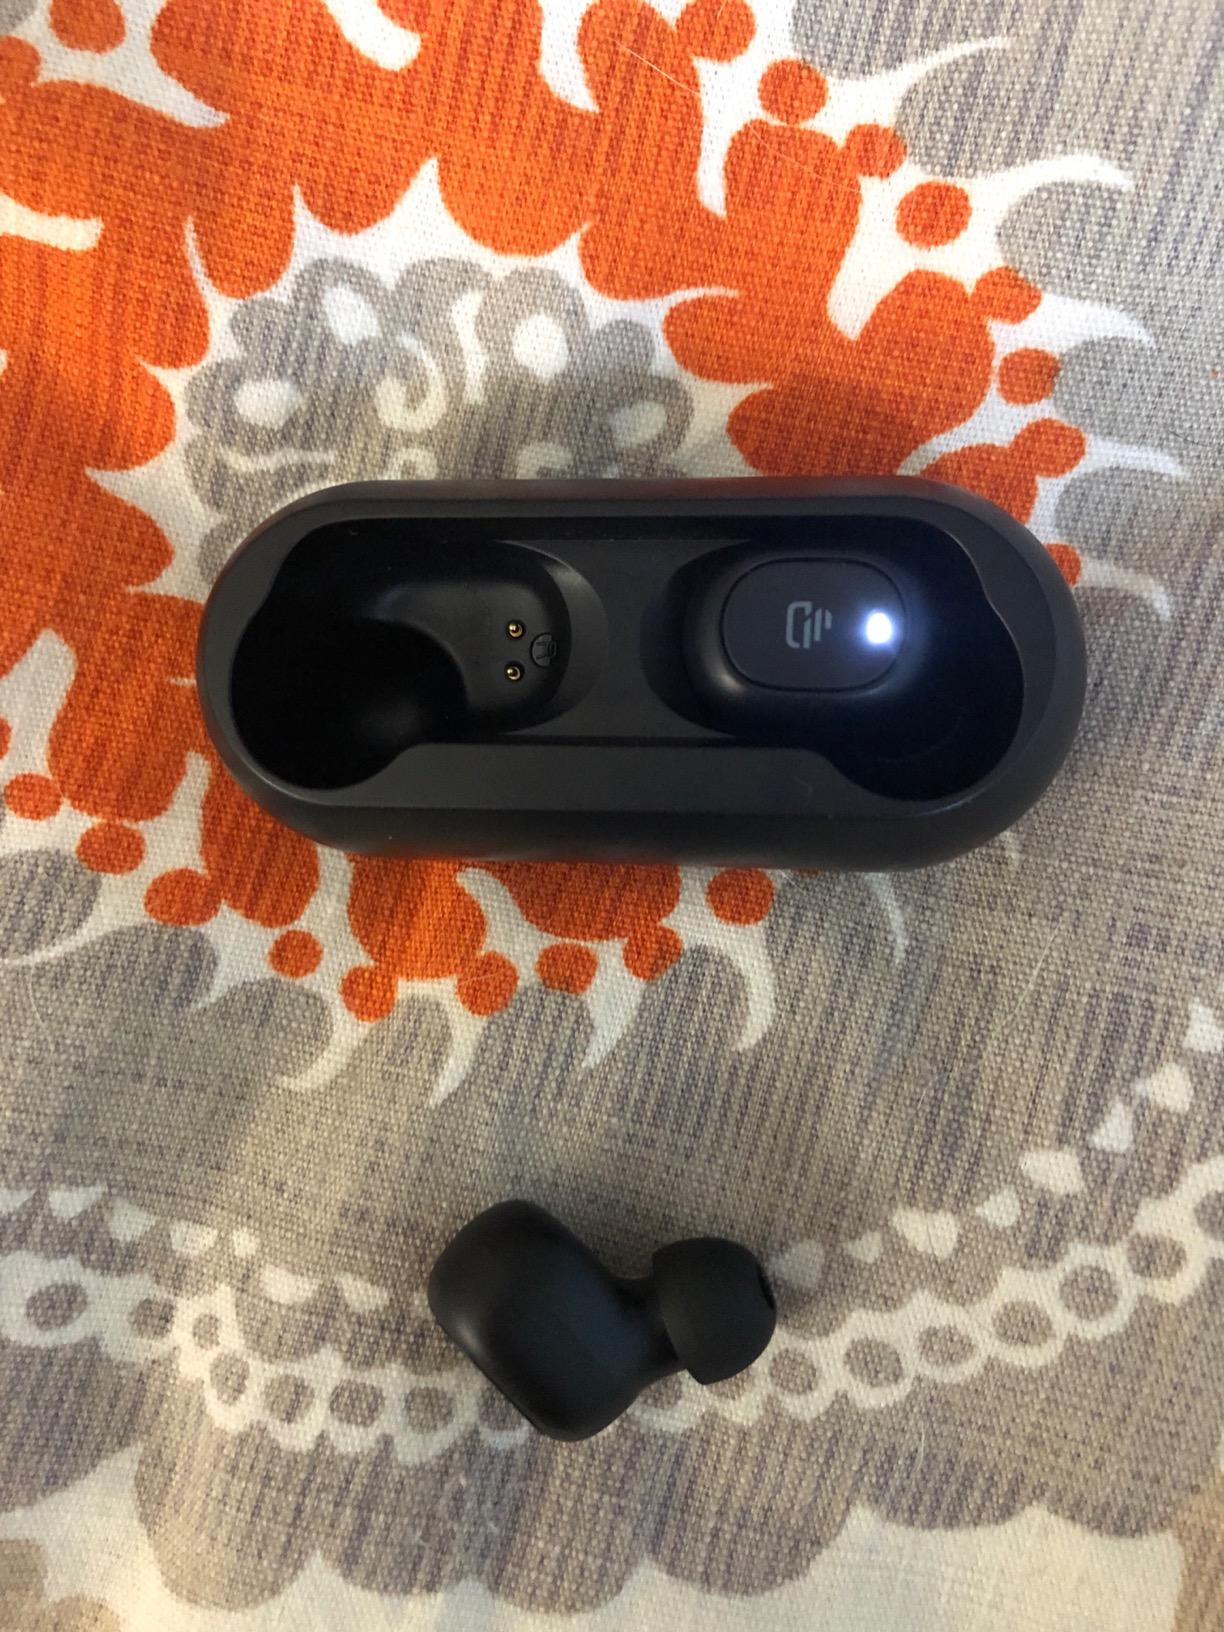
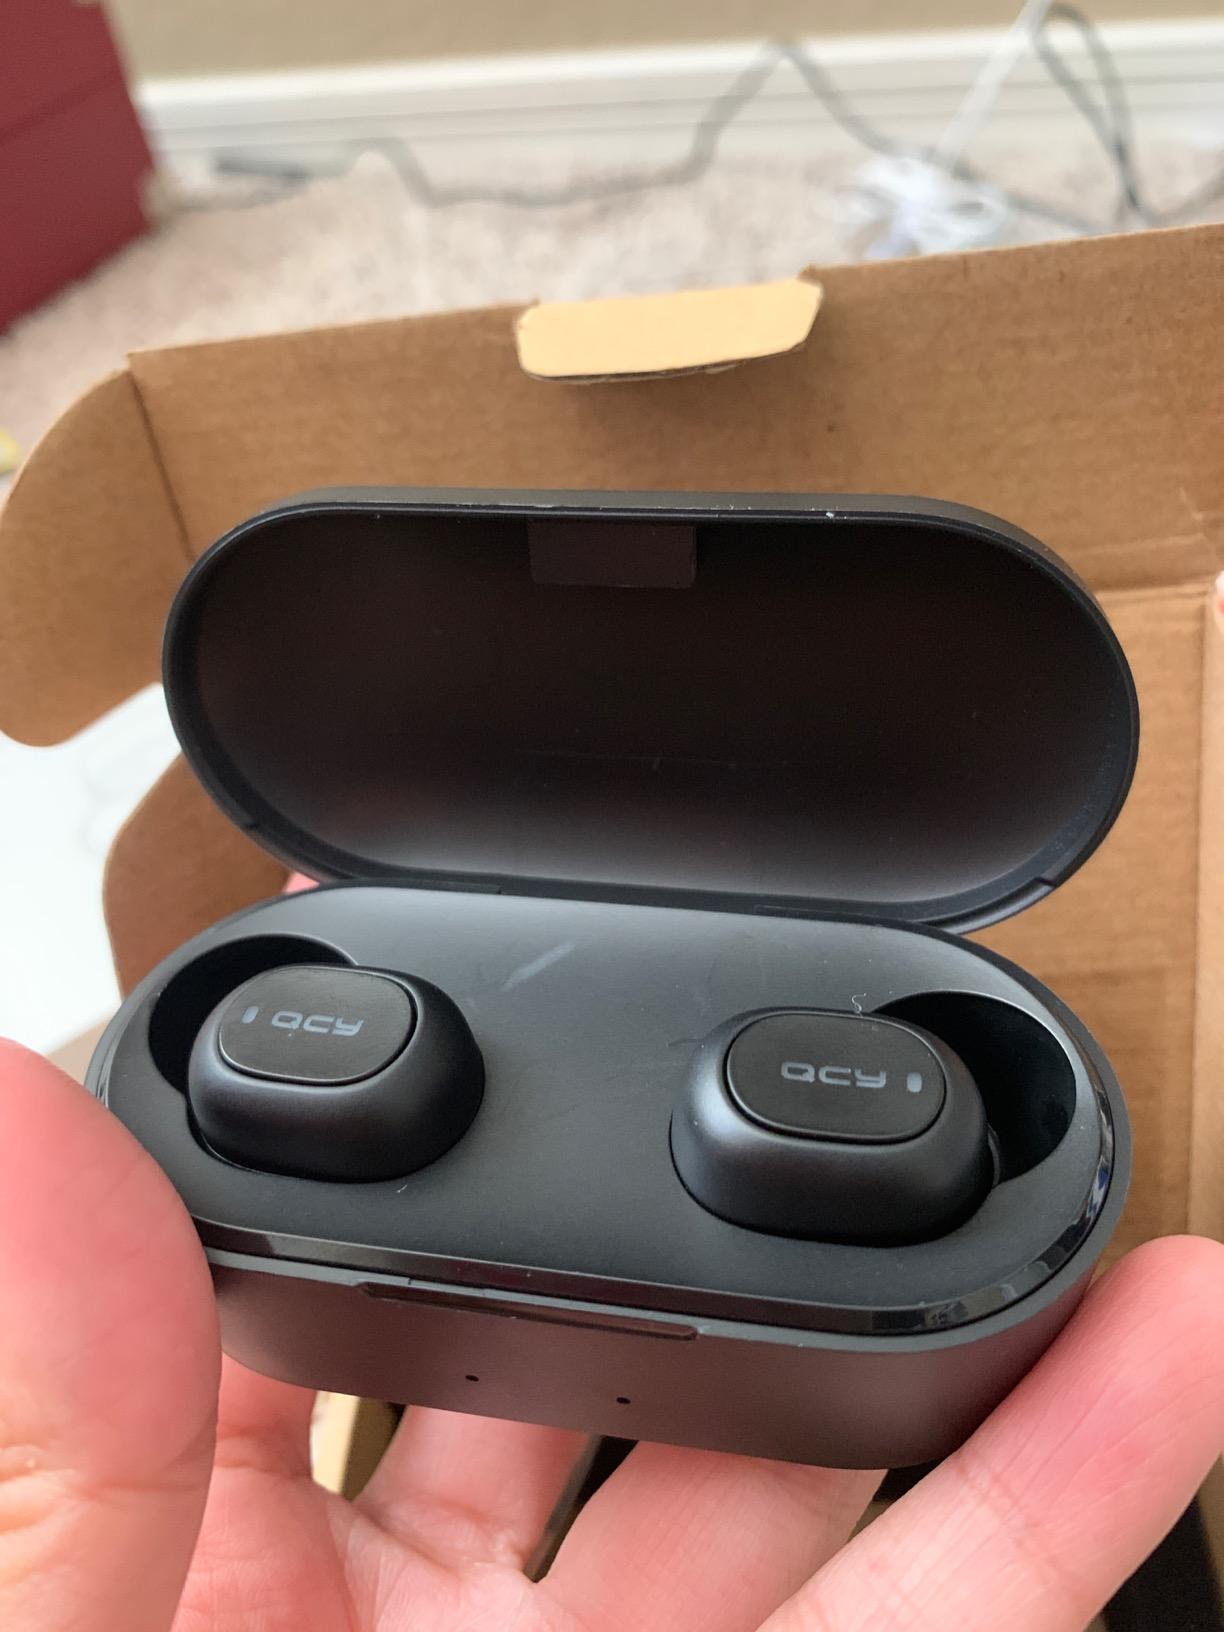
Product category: earbuds
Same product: no